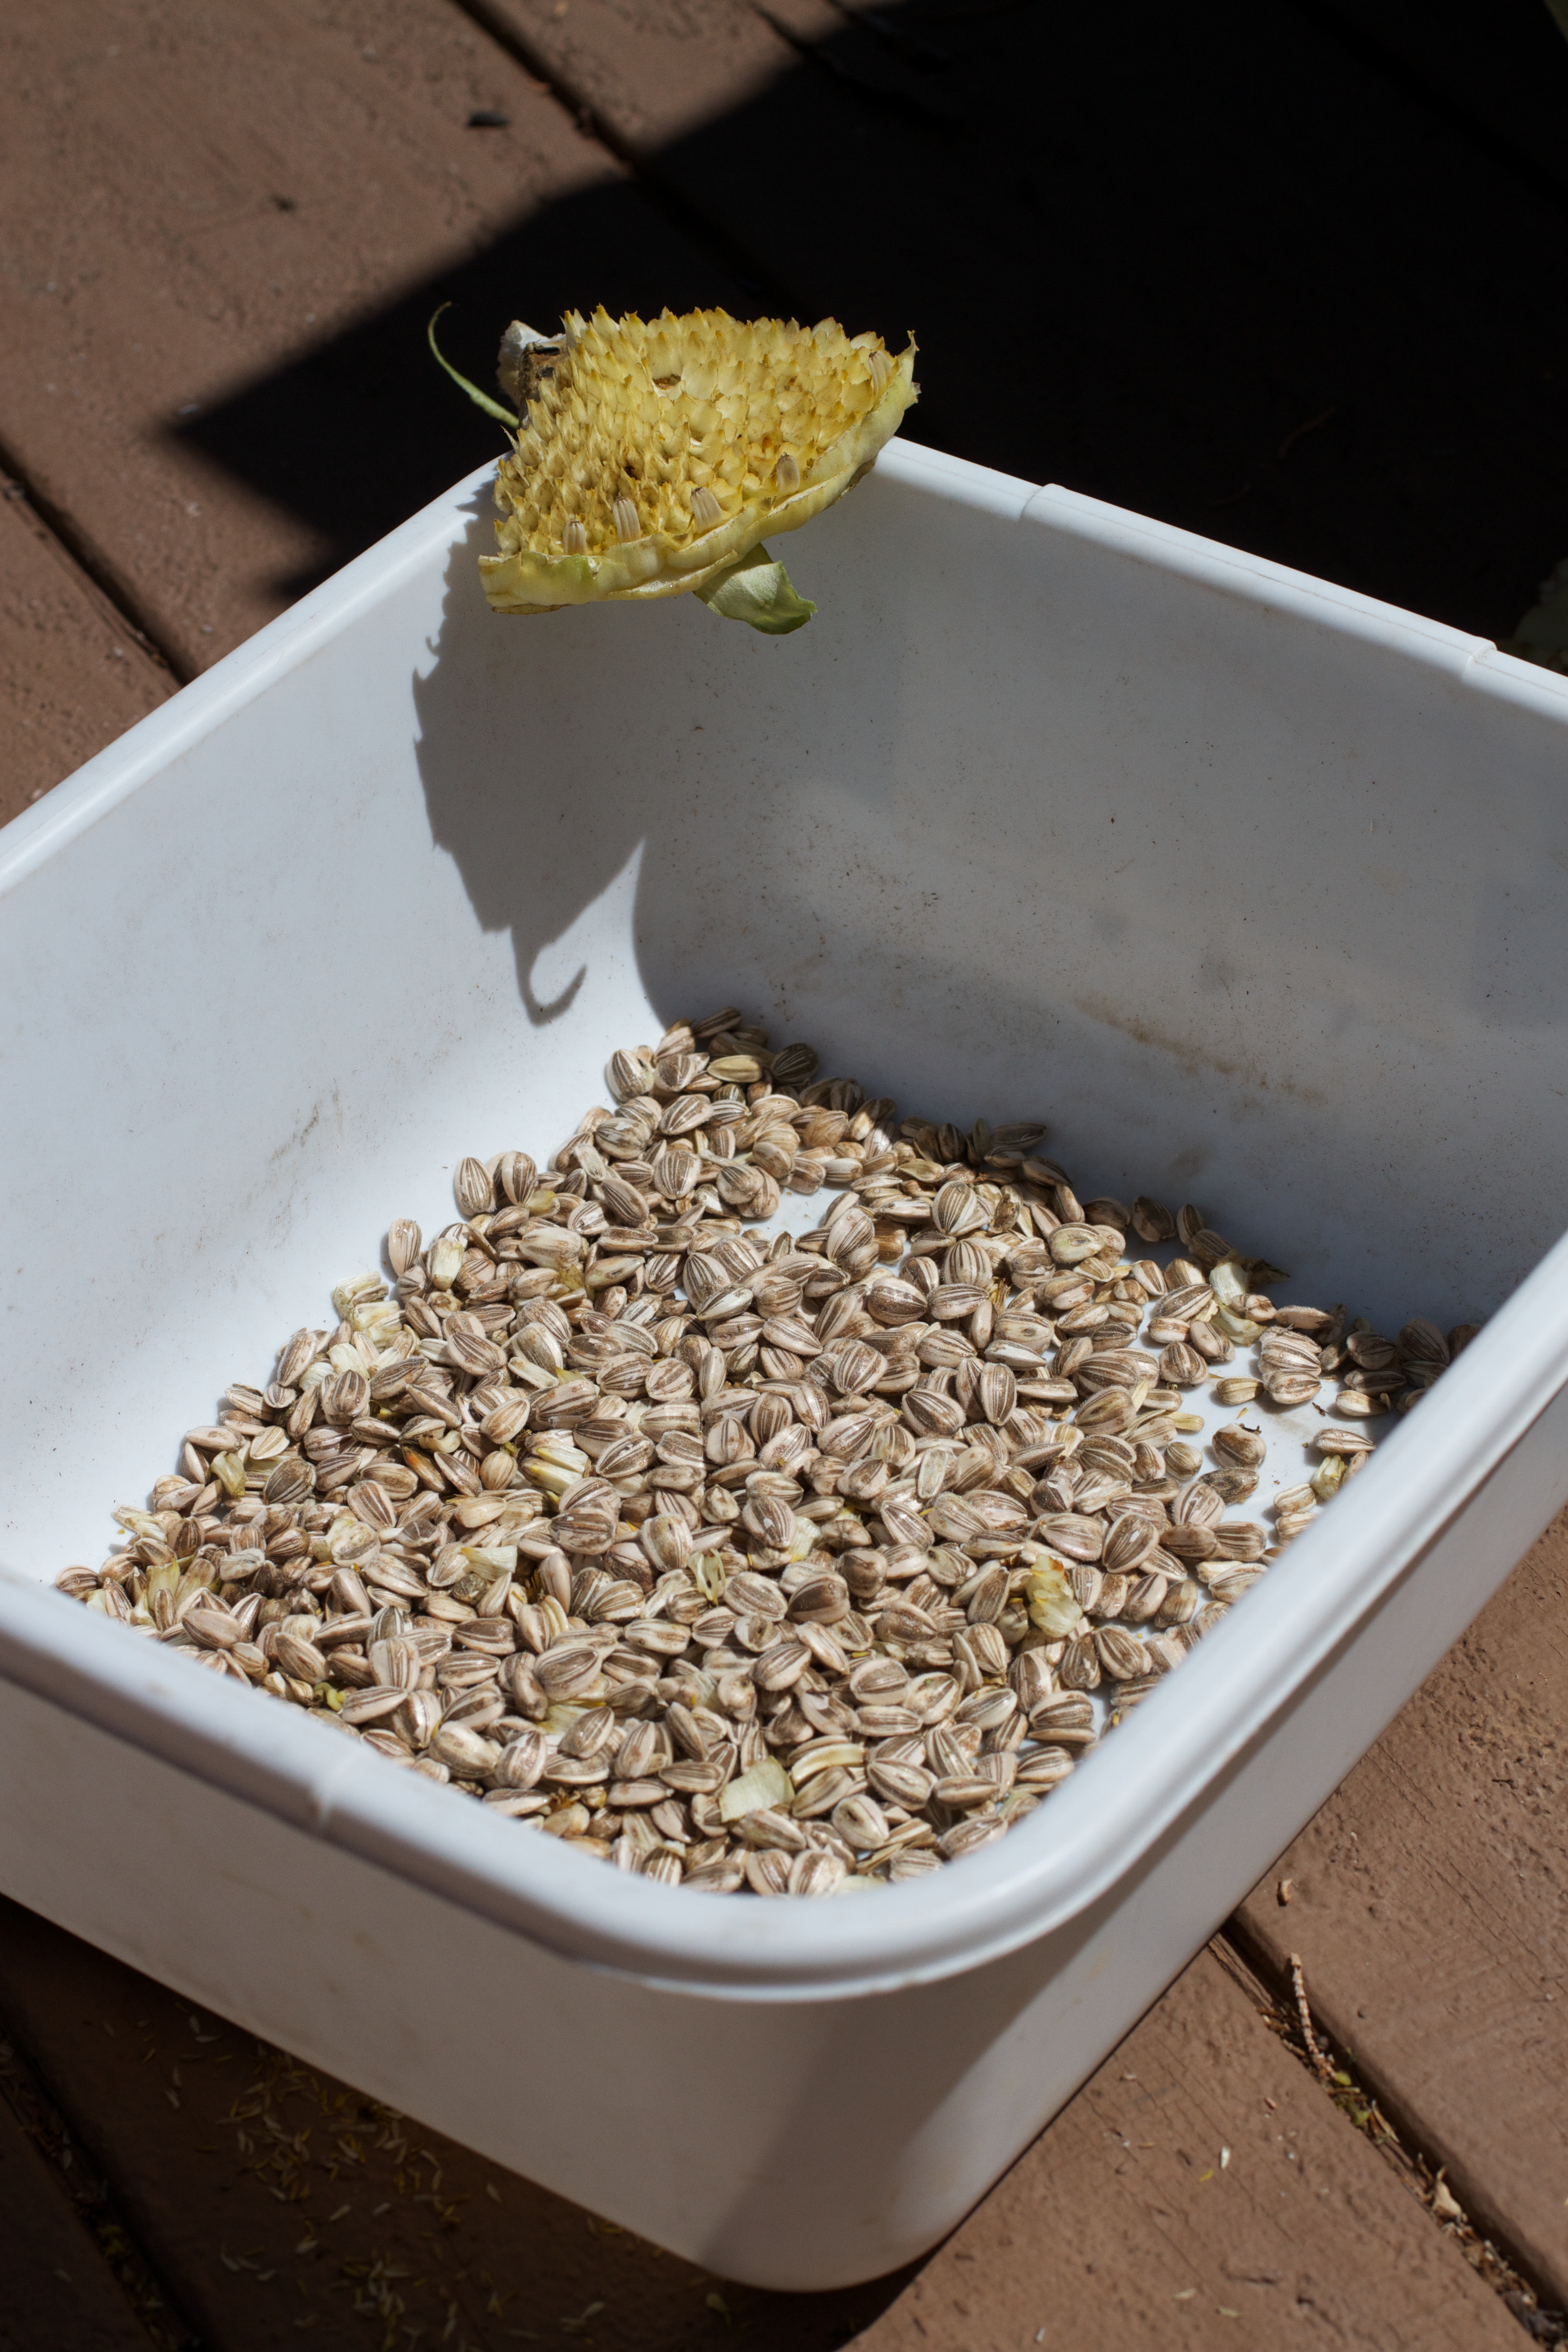
dish, meal, food, produce, crop, breakfast, sunflower, cereal, coconut, vegetarian food, seedforward, grass family, snack food